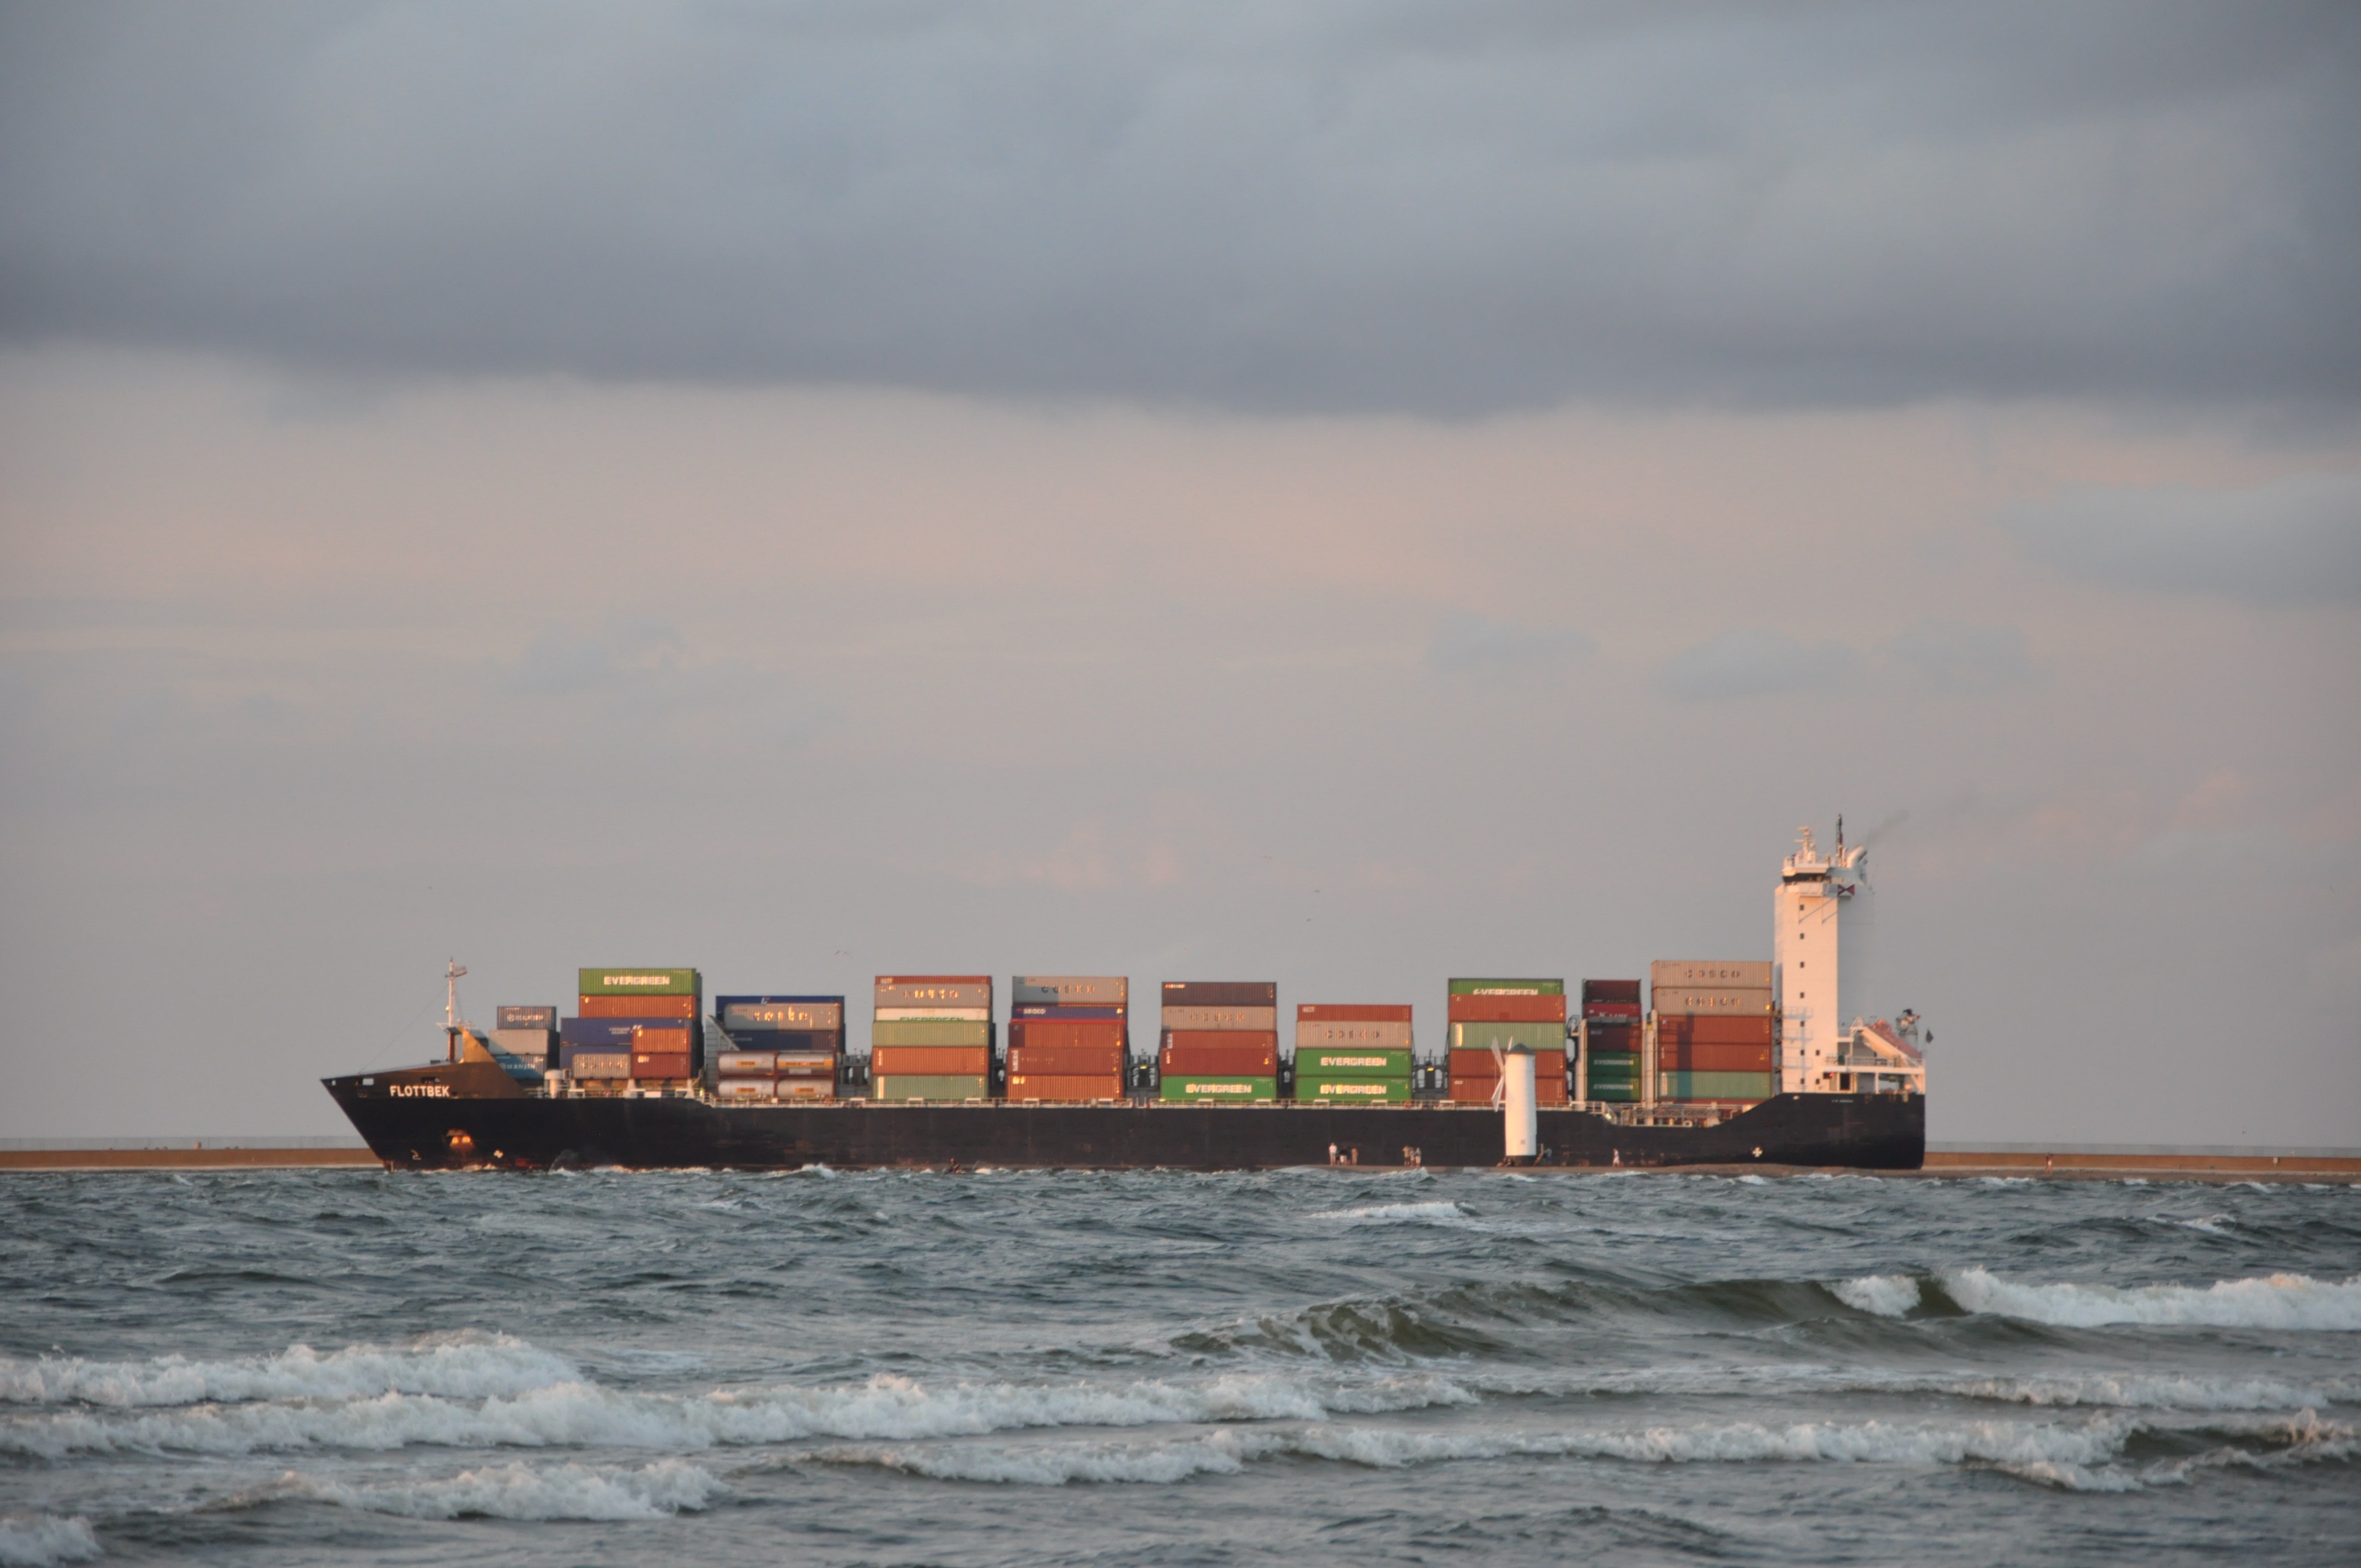
sea, coast, ocean, boat, wave, ship, transport, vehicle, harbor, cargo ship, poland, watercraft, container ship, the baltic sea, portable, freight transport, tank ship, bulk carrier